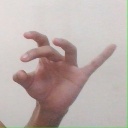
अक्षर: ओ